North East Lincolnshire

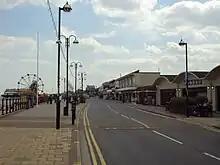
Cleethorpes, the second-largest town and famed for its beach and pier

North East Lincolnshire was created from the boroughs of Cleethorpes and Great Grimsby on 1 April 1996 with the abolition of Humberside. The area lies within the Parts of Lindsey, a historic subdivision of Lincolnshire. The district was awarded borough status on 23 August 1996, allowing the chair of the council to take the title of mayor.